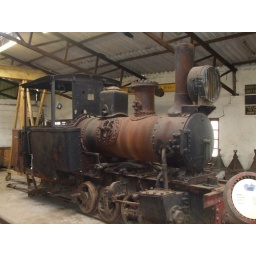
Rusty train in locomotive hall